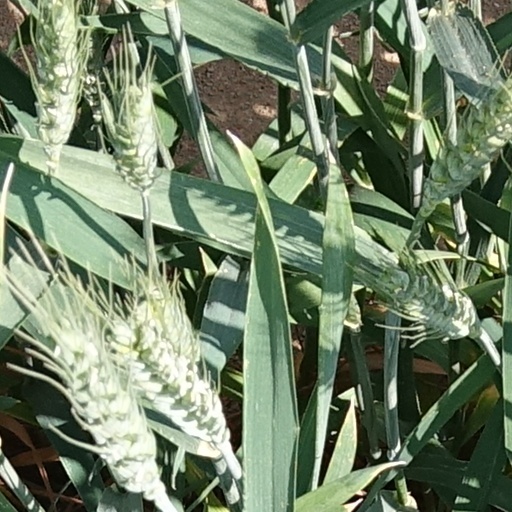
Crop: wheat